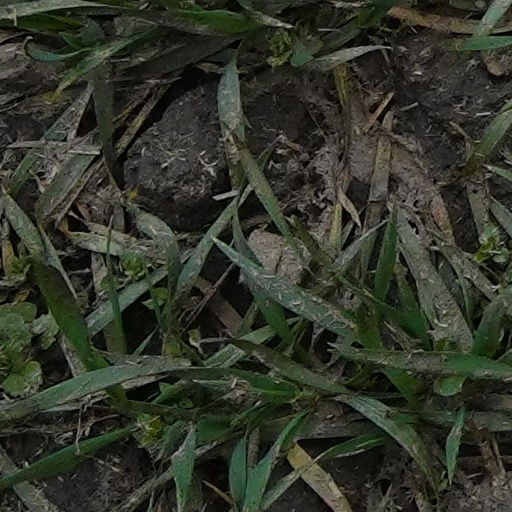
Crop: wheat